Diana Cooper (artist)

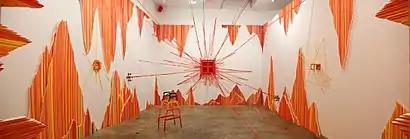
Diana Cooper, "Orange Alert UK", acetate, acrylic, felt, neoprene, paper, foam core, corrugated plastic and map pins, dimensions variable, 2003–8. MOCA Cleveland/Postmasters Gallery.

Diana Cooper (born 1964) is an American visual artist, known for largely abstract, improvised hybrid constructions that combine drawing, painting, sculpture, installation and photography. Her art has evolved from canvas works centered on proliferating doodles to sprawling installations of multiplying elements and architectonic structures. Critics have described her earlier work—primarily made with craft supplies such as markers, pens, foamcore, pushpins, felt, pipe cleaners, tape and pompoms—as humble-looking yet labor-intensive, provisional and precarious, and "a high-wire act attempting to balance order and pandemonium." They note parallels to earlier abstract women artists such as Eva Hesse, Lee Bontecou, Elizabeth Murray, and Yayoi Kusama. Lilly Wei, however, identifies an "absurdist playfulness and Orwellian intimations" in Cooper's work that occupy a unique place in contemporary abstraction.